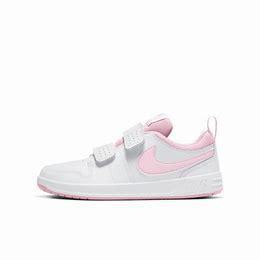
Brand: Nike
Model: Pico 5